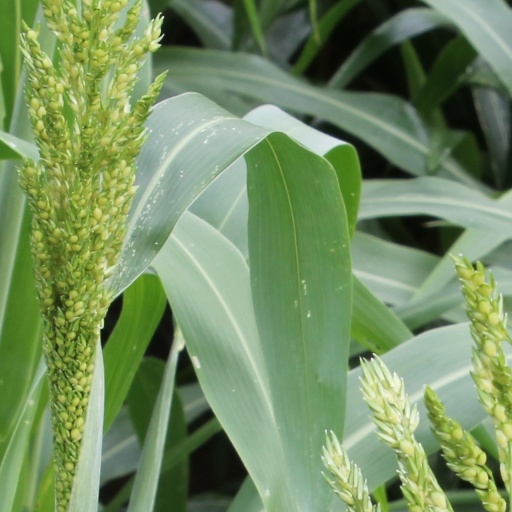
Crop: sorghum